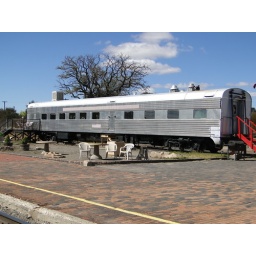
Passenger train car, now used as a railroad musuem, at the depot in Lamy, New Mexico.